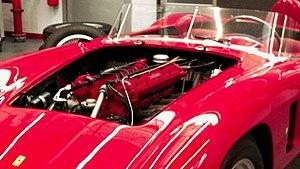
Ferrari 500 TRC de 1957, exposée à FamilyDay 2013 dans l'usine Ferrari à Maranello (MO), Italie, le jour 15 Juin, 2013.